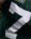
Number: 7